Question: Please indicate a possible affordance area of the apple that can be used for eating
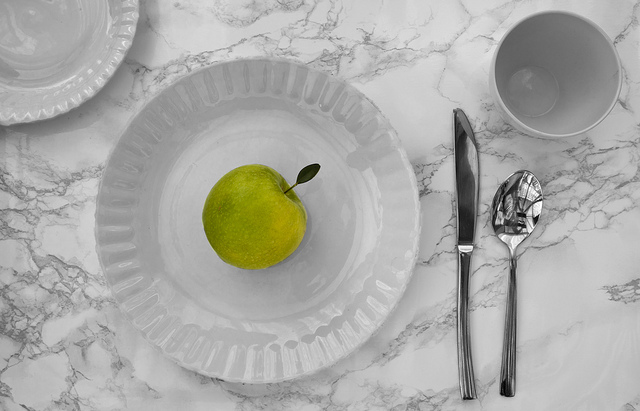
Answer: [202.5, 167, 309.5, 267]